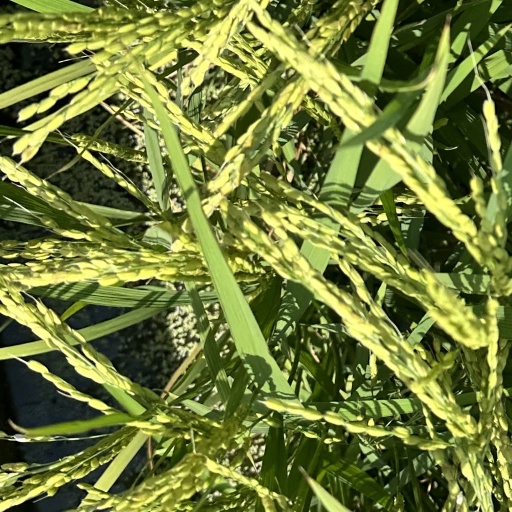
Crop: rice